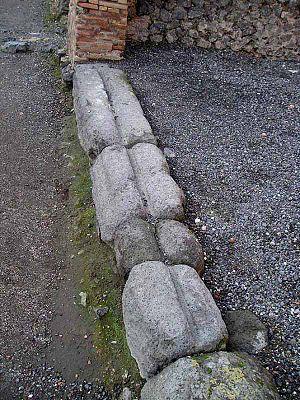
La taberna est le nom d'un local destiné à la vente de produits au détail qui se trouvait généralement dans les aires des grands marchés de la Rome antique. Par extension, elle a pris le sens de taverne.